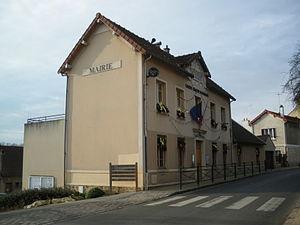
Mairie de Vauhallan, Essonne, France